Liturgy of St. John Chrysostom (Leontovych)

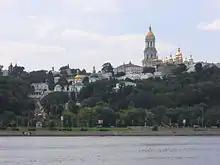
View of the Kyiv Pechersk Lavra from the Dnepr River currently. The Mykolaiv Cathedral, where the liturgy was first performed in 1919, no longer exists.

The Divine Liturgy of St. John Chrysostom is the most commonly performed liturgy in the Eastern Church. The liturgy was developed into a distinct musical genre in the eastern tradition, as the mass was in western traditions. Some composers with well-known liturgies, besides Leontovych himself, include Mykola Dyletsky, Artem Vedel, Dmytro Bortnianskiy, Maksym Berezovsky, Sergei Rachmaninoff, Pyotr Ilyich Tchaikovsky, and Pavel Chesnokov, among others.